Rosstown Railway

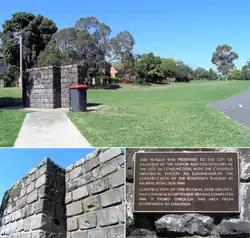
Commemorative plaque in South Reserve at Marara Road, where the line once ran, marking the centenary of the start of construction

By the time the "Rosstown Junction Railway Act" had been passed, Ross was already in debt and was struggling to raise the capital required to begin construction of the railway. He raised six thousand pounds through the Bank of New Zealand and work finally began in 1883, with the first rails being laid in November. Ross used iron rails from the Victorian Railways which, although lighter than steel rails, were cheaper. The Railways co-operated further by building the Elsternwick and Oakleigh junctions at each end of the new line. However Ross clashed with Railways over the Mordialloc line crossing. Ross planned for a simple flat crossing, but the Victorian Railways refused to allow it. Ross had originally owned the land where the crossing was to be, but had sold it to the Victorian Railways, most likely in an attempt to garner favour.